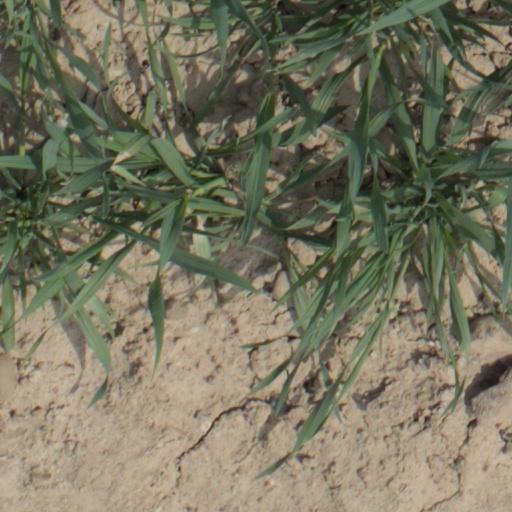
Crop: wheat